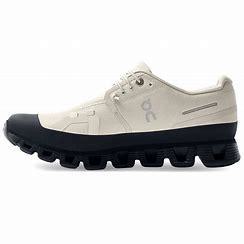
Brand: ON
Model: Cloud 5